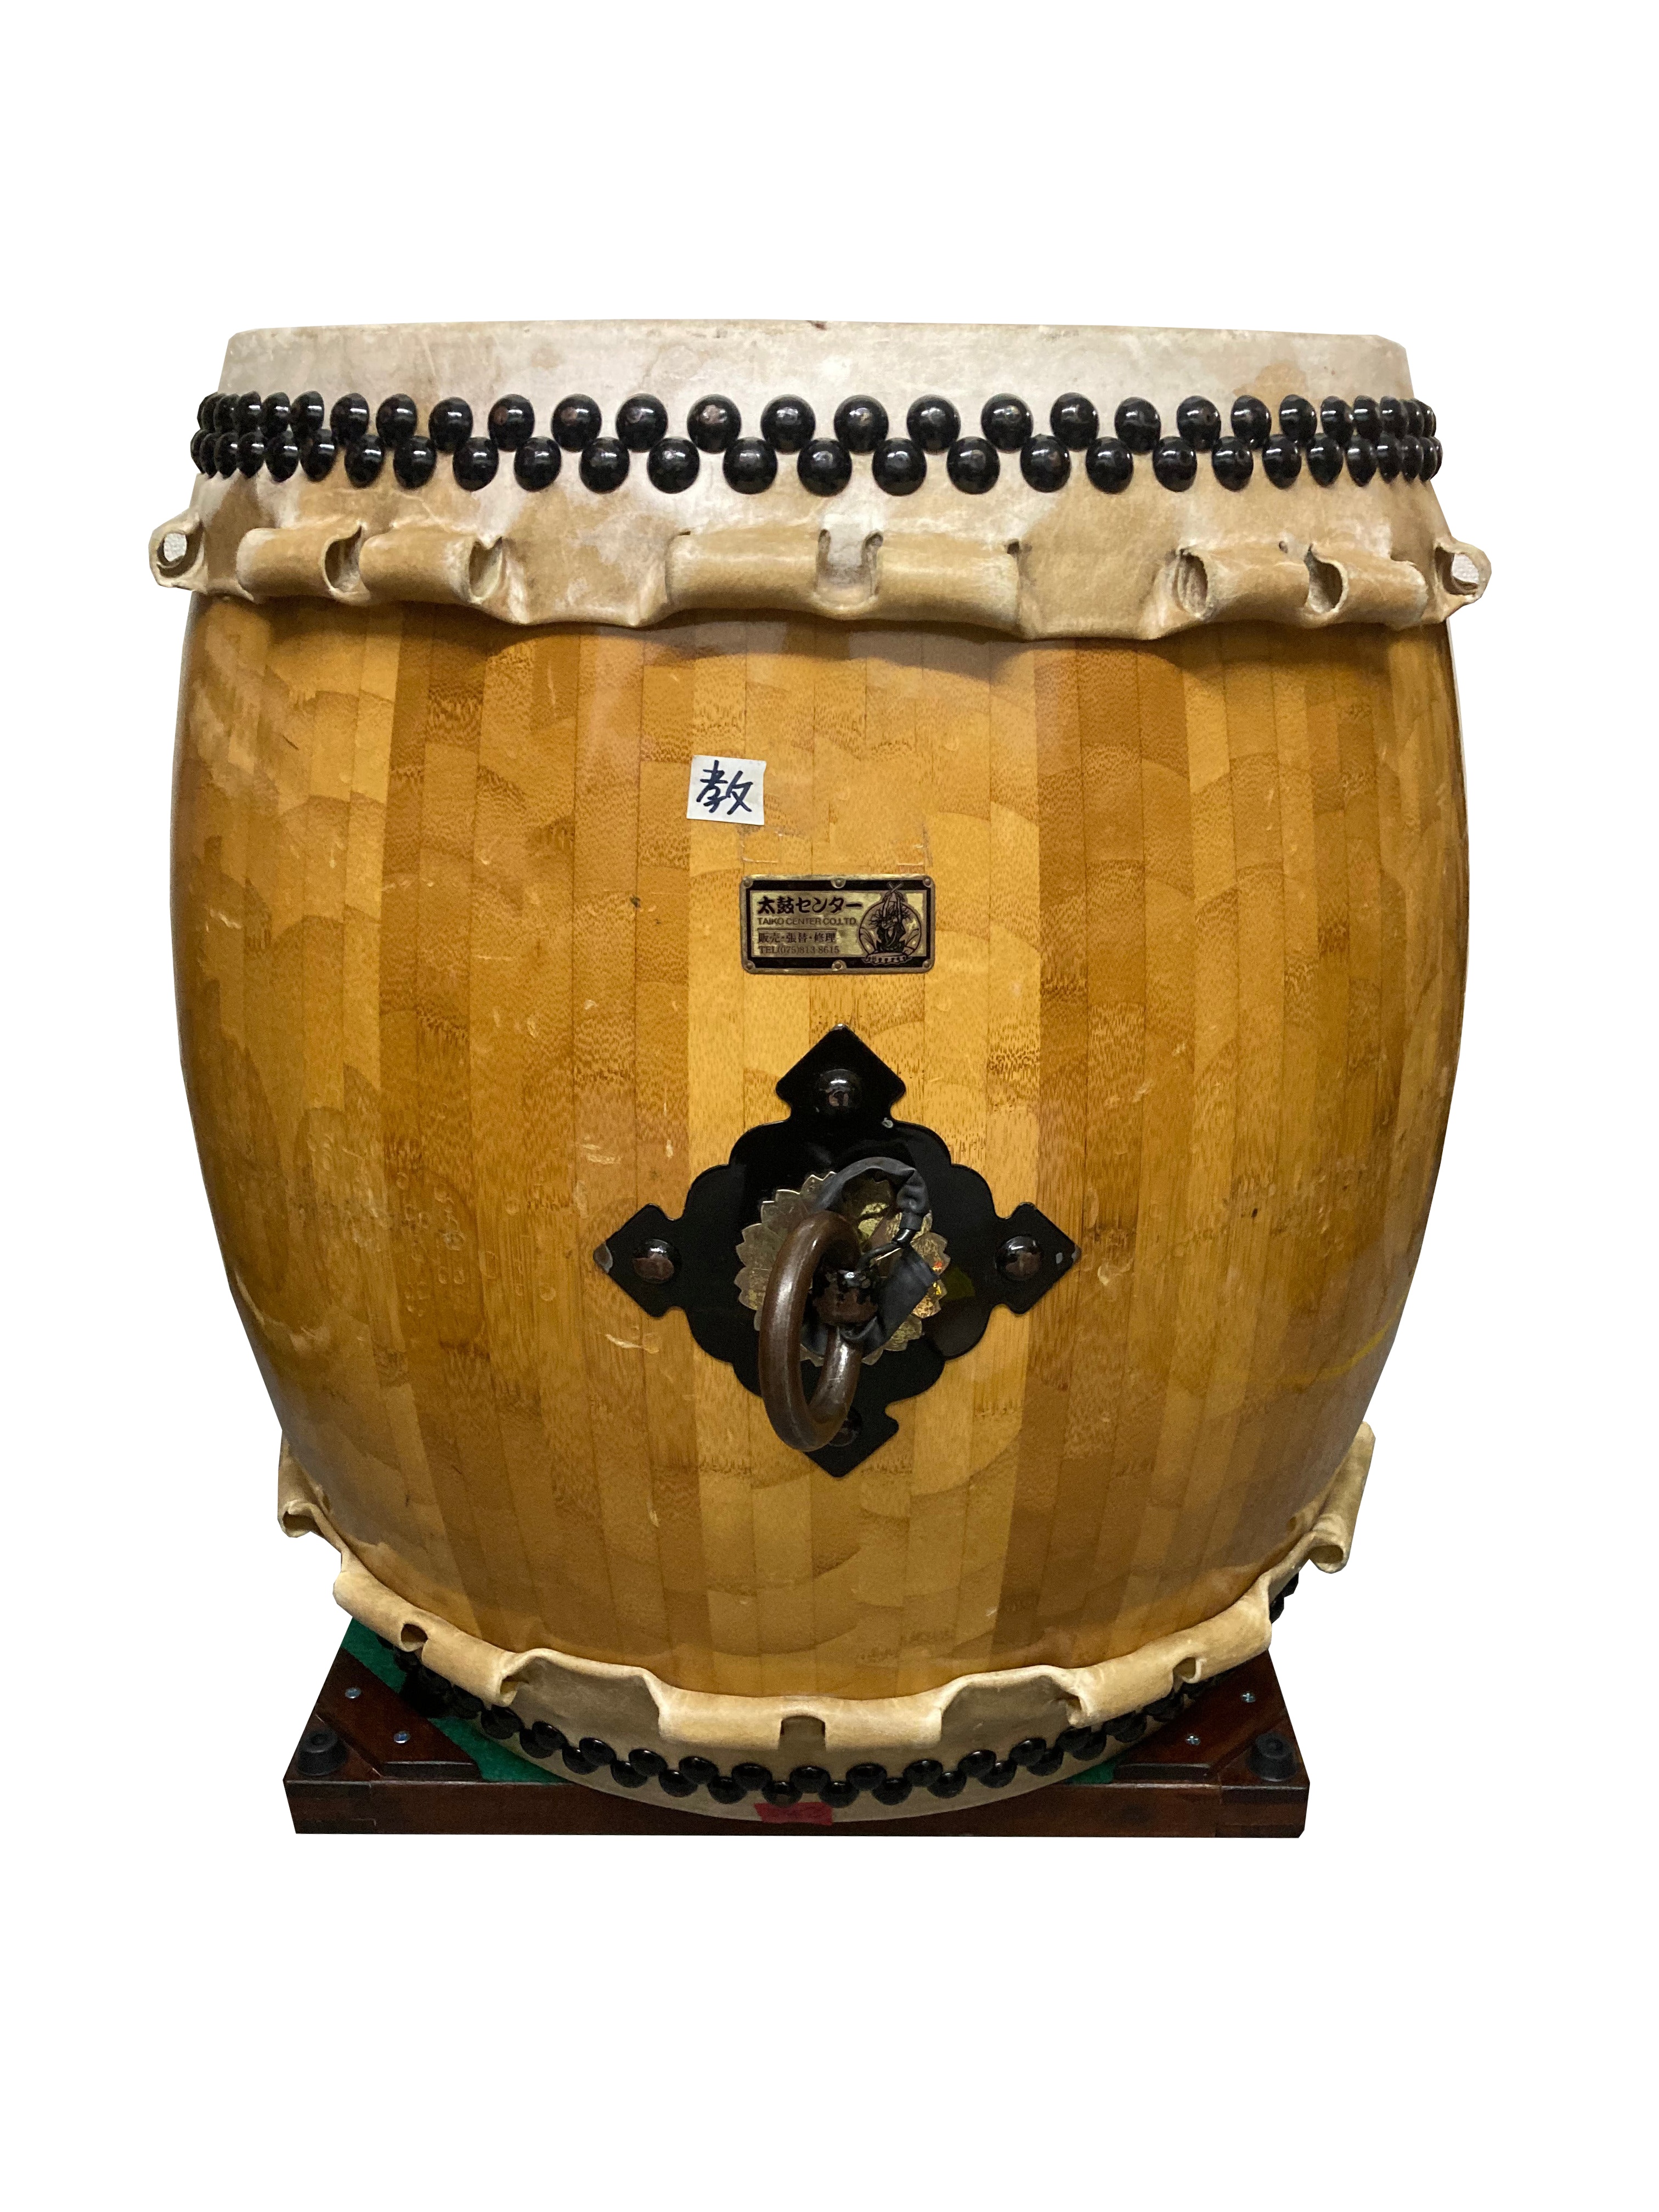
JNK-002 [Leather tear] 1 shaku 5sun NAGADO drum [Free gift of 48,180JPY worth of products]→ square stand, bachi, bachi holder , phone strap , hand clapper set
Reasonable Leather tear Taiko === Used Wadaiko condition === ---Degree of leather wear--- >>>One side of leather [LEVEL1]★☆☆☆ The leather has softened and is in the rich sounding state of the Japanese drums! >>>The other side of the leather [LEVEL4]★★★★ Leather is torn. ------------------------------------------------- List of item conditions [LEVEL4]★★★★ Leather is torn. [LEVEL3]★★★☆ Leather center is easily torn.Leather has been stretched and sound is low. [LEVEL2]★★☆☆ The center of the leather is worn away. [LEVEL1]★☆☆☆ The leather has softened and is in the rich sounding state of the Japanese drums! =================================== ---Degree of wear and tear on the drum body--- [LEVEL1]★☆☆ Good condition. ------------------------------------------------- List of item conditions [LEVEL3]★★★ Chipped on the inside, chips moving and sounding, scratched, dented. [LEVEL2]★★☆ Scratches, dents. [LEVEL1]★☆☆ Good condition. =================================== === Weight and dimensions of drums === Drum surface size：45cm Height of drum body：about 58cm Weight：about 18kg === Set Contents === Used NAGADO drums [Free gift items] NAGADO drums stand (square) https://taiko-shop.com/collections/taiko-stand/products/square-stand Hinoki Bachi 3.0x45cm https://taiko-shop.com/products/hinoki-3045-bachi Nagado Strap https://taiko-shop.com/products/nagado-phone-strap Bachi Holder Hand Clapper(round shape) === Leather Reupholstery === We can replace torn leather. We can replace it with the finest leather. Superior leather has a deeper tone and is more durable than regular leather. It takes 1-2 months to replace the leather. === Notes === here are some scratches and scuffs on the used products. We are selling this item at a special price because it is an as-is, as-available item. We do not accept returns or exchanges for any reason. Please note that the item may be sold out while it is being sold at other malls. Please understand in advance.
Brand: Kyoto Taiko Center
Category: Arts & Entertainment > Hobbies & Creative Arts > Musical Instruments > Percussion > Hand Percussion > Hand Drums > Talking Drums > Donnos